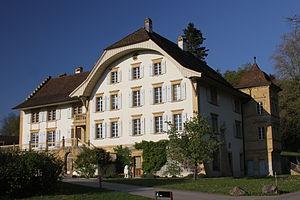
Château Löwenberg, Löwenberg 45, Morat
Cette liste présente les biens culturels d'importance nationale dans le canton de Fribourg. Cette liste correspond à l'édition 2009 de l'Inventaire Suisse des biens culturels d'importance nationale pour le canton de Fribourg. Il est trié par commune et inclus : 205 bâtiments séparés, 14 collections, 18 sites archéologiques et un cas particulier.